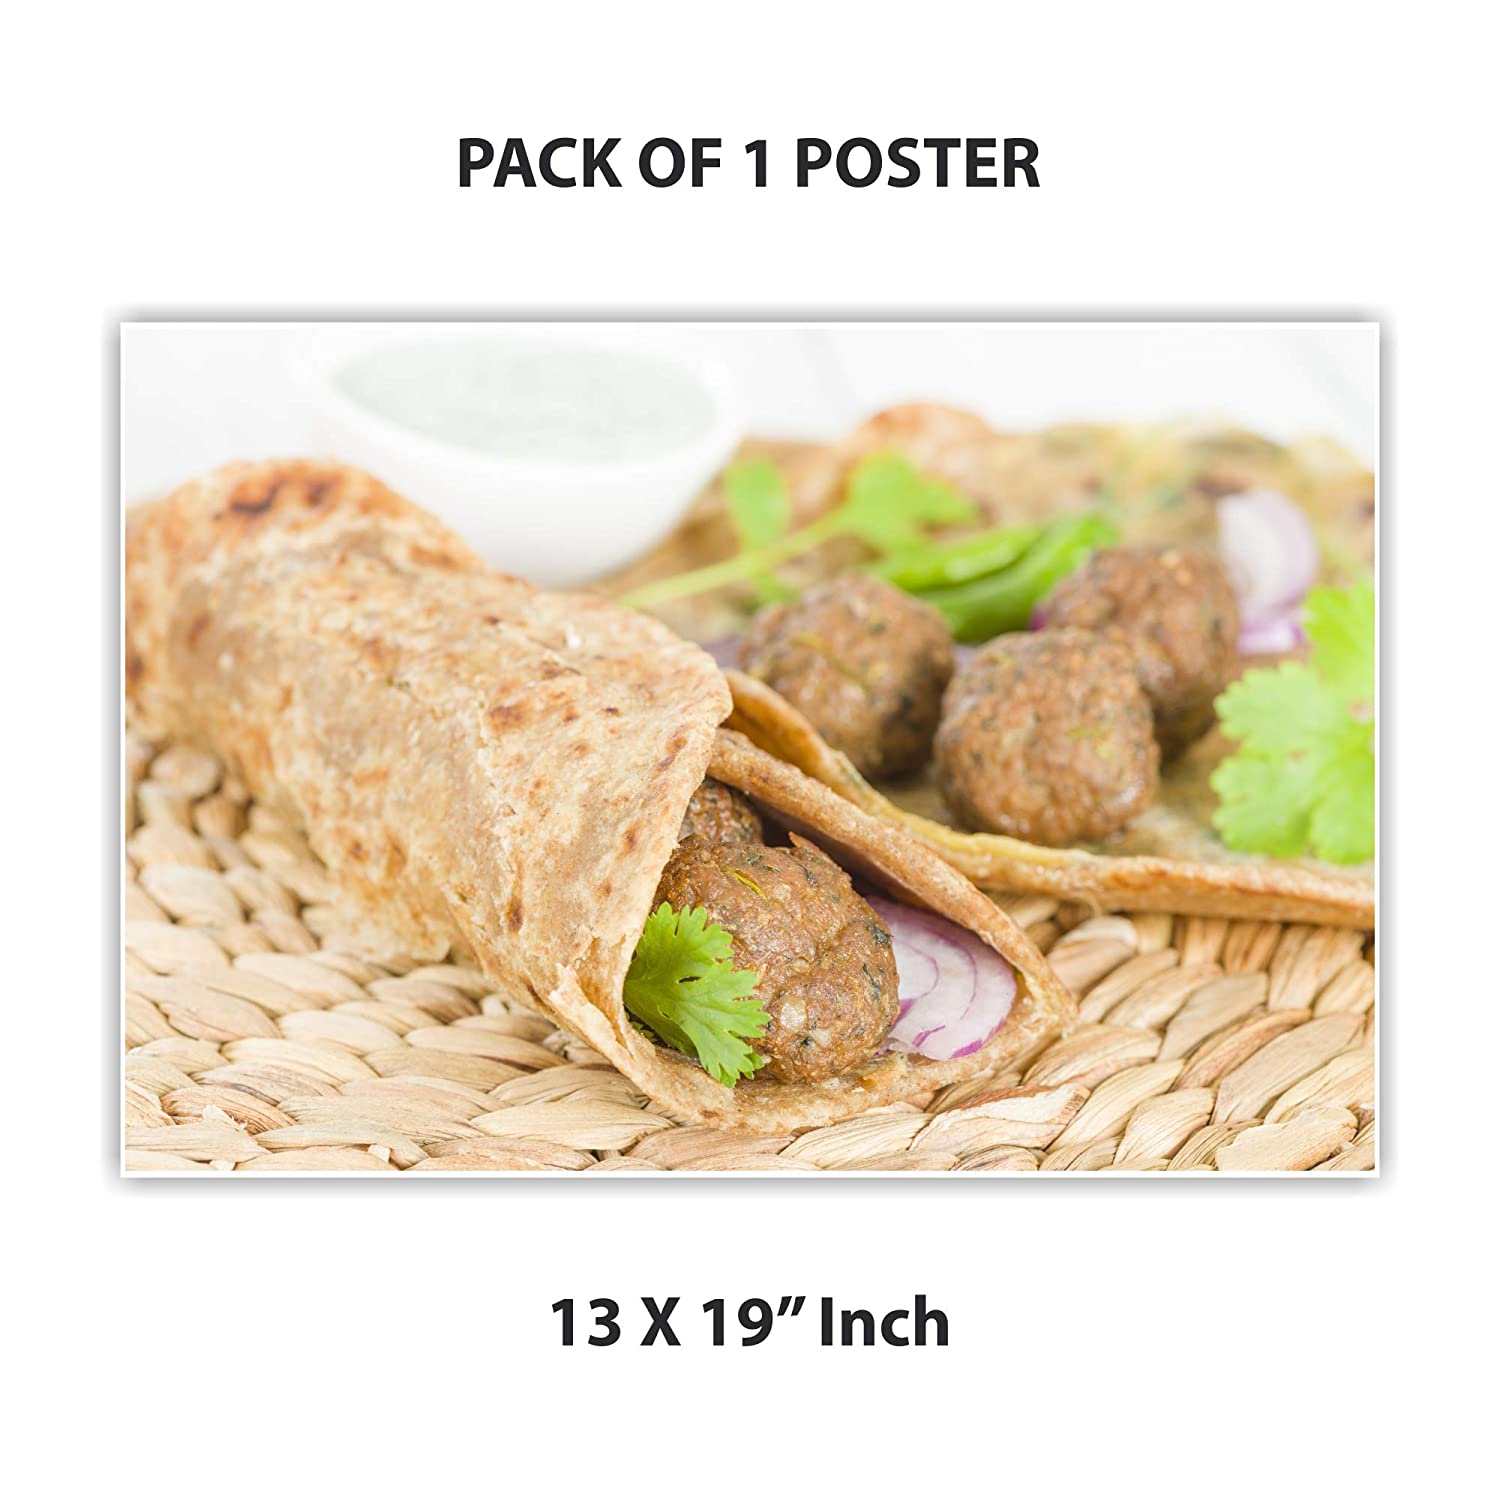
Dish: kaathi_rolls